Järvelä railway station

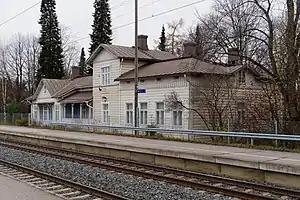

The Järvelä railway station is located in Kärkölä, Finland, in the municipal seat and urban area of Järvelä. It is located along the Riihimäki–Lahti line, and its neighboring stations are Lappila in the west and Herrala in the east.